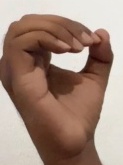
ASL sign: O